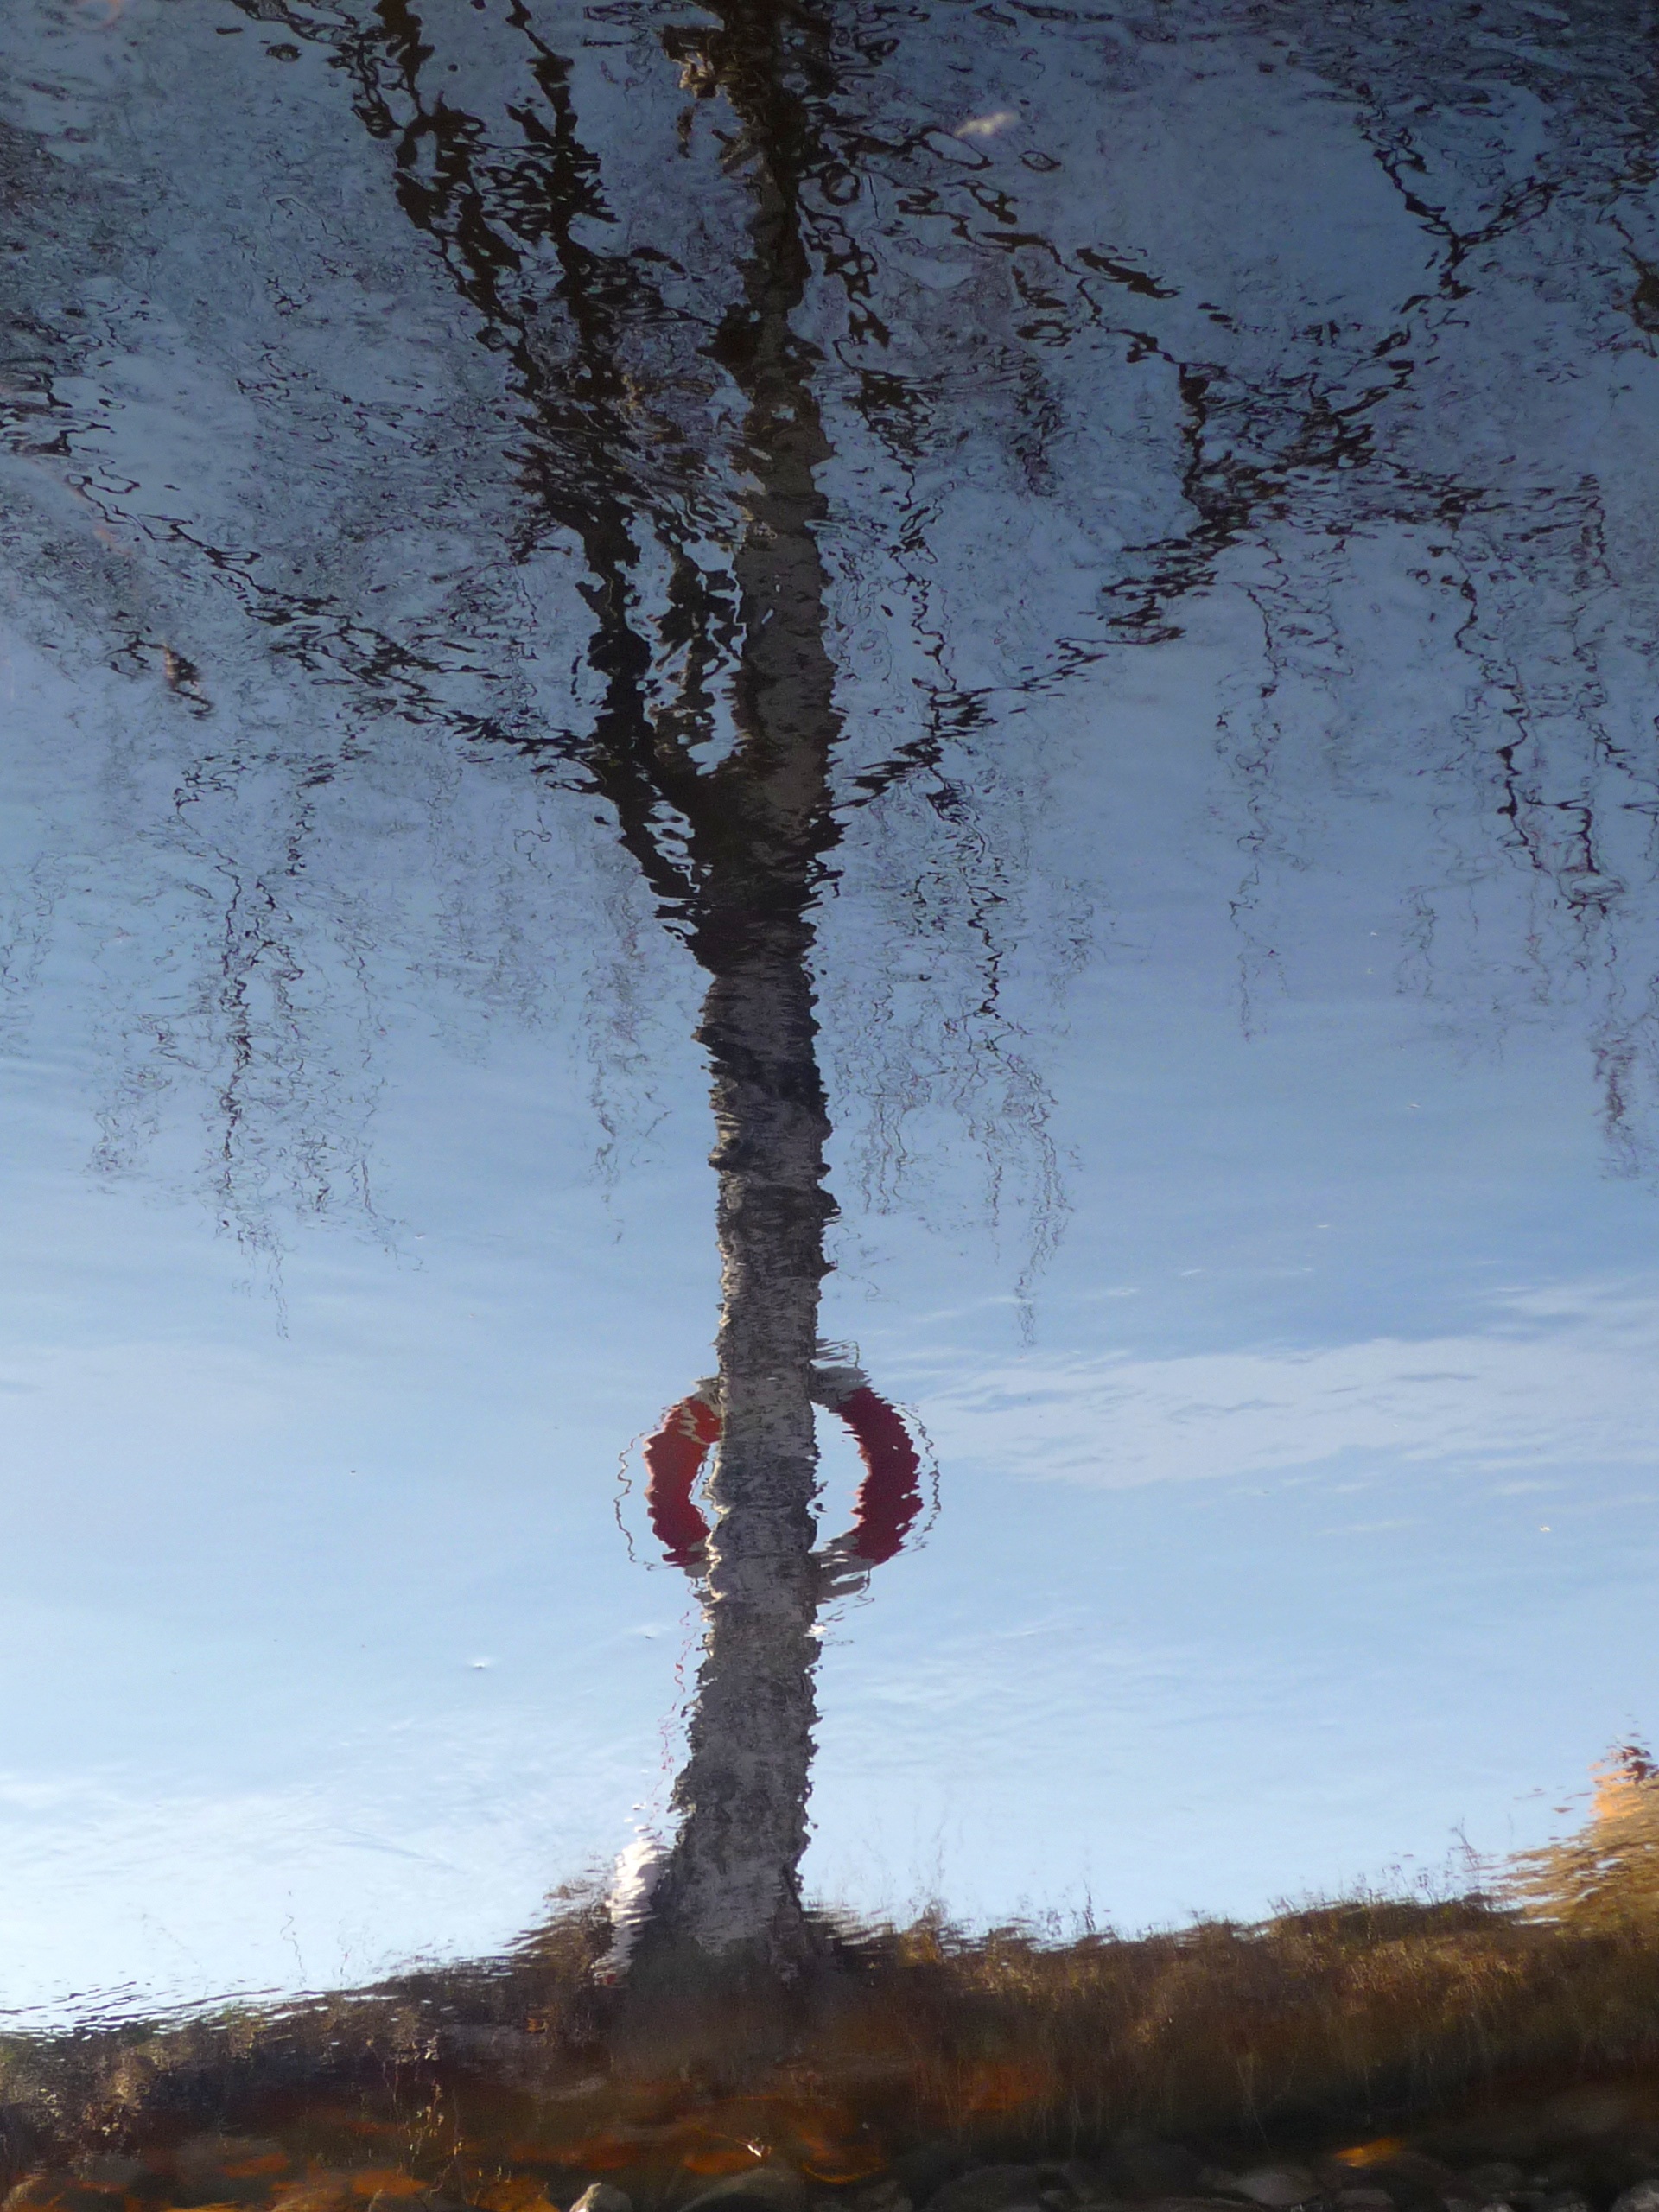
tree, water, nature, forest, wilderness, branch, mountain, snow, winter, plant, sky, leaf, lake, ice, reflection, birch, autumn, weather, season, buoy, still, mirroring, mirror image, spegelsj, woody plant